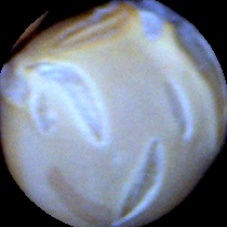
Label: Skin-damaged